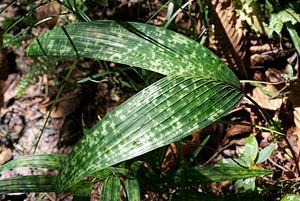
Pinanga est un genre de palmiers de la famille des Arecaceae.